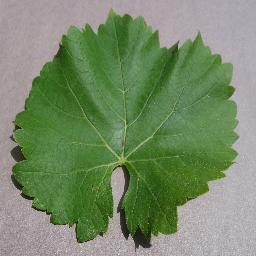
Label: Grape___healthy